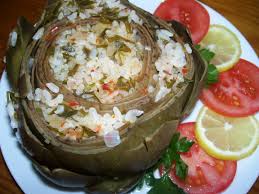
Yemek: enginar